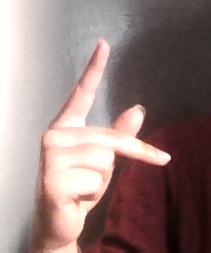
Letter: dha